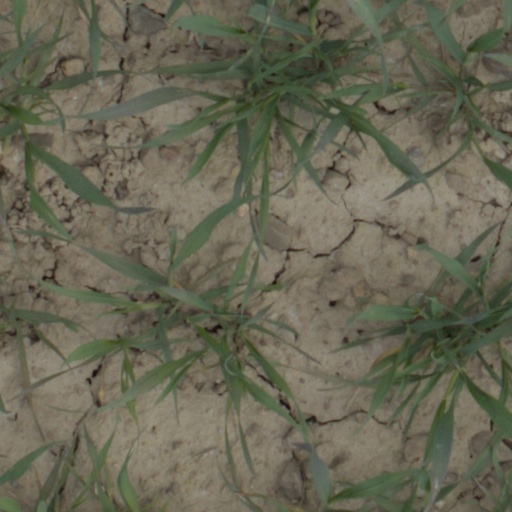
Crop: wheat